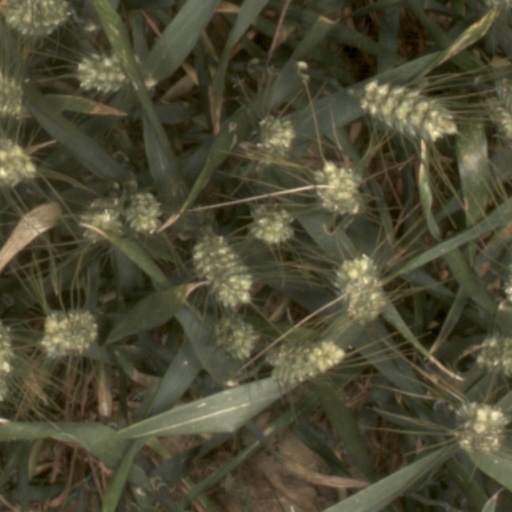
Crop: wheat